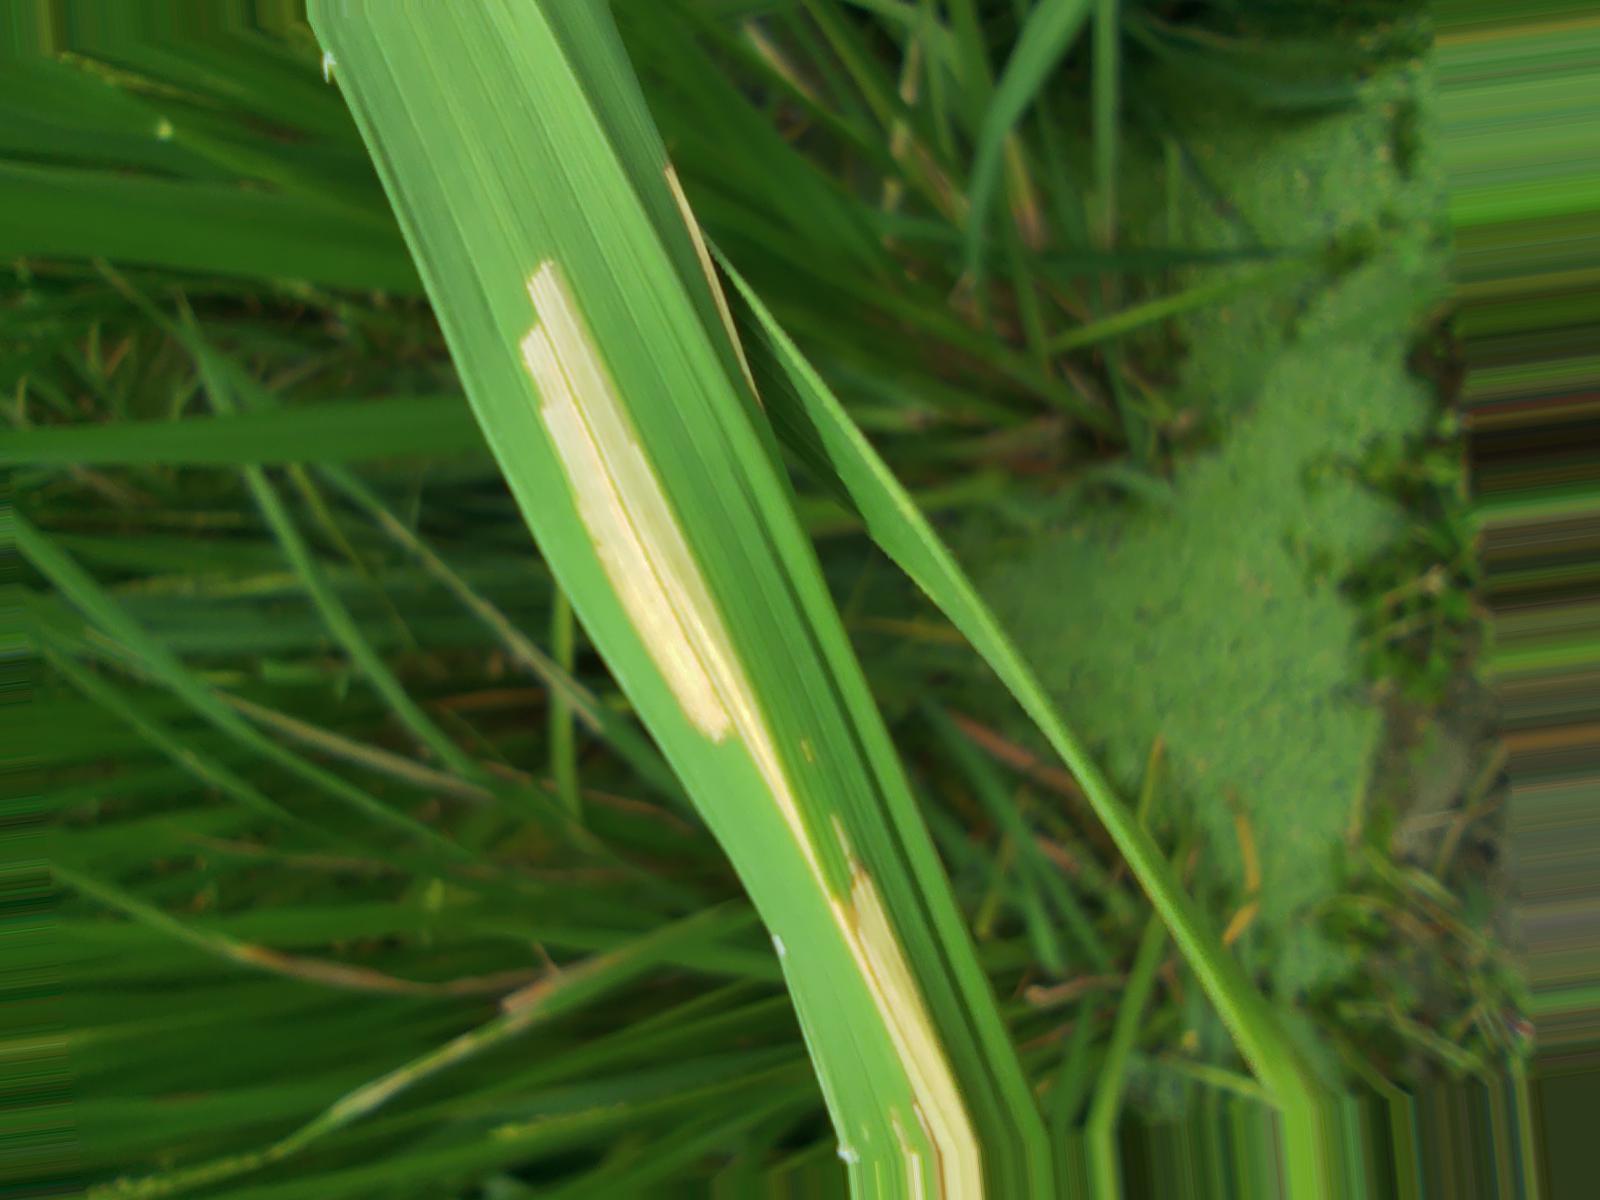
Nhãn: Sâu gai ( Hispa )